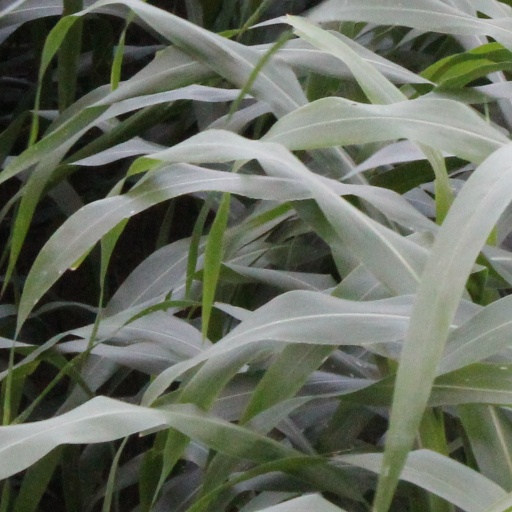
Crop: sorghum